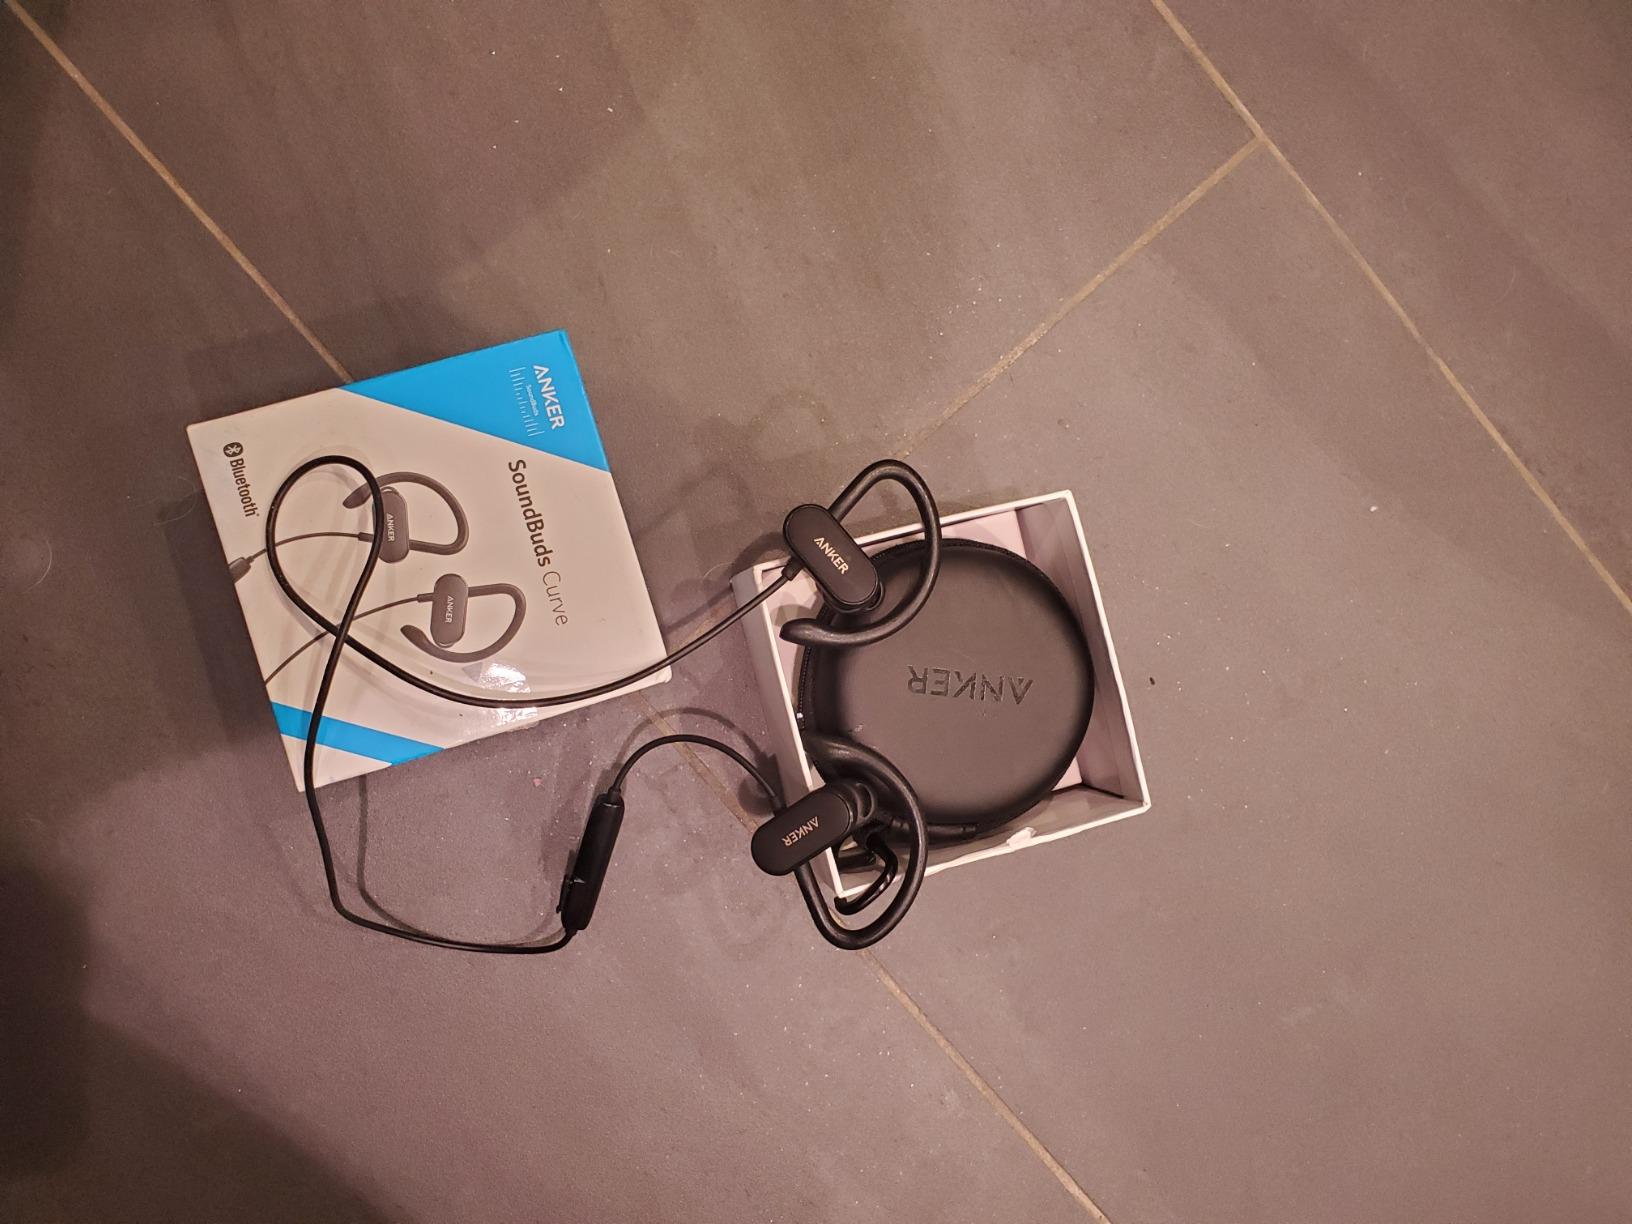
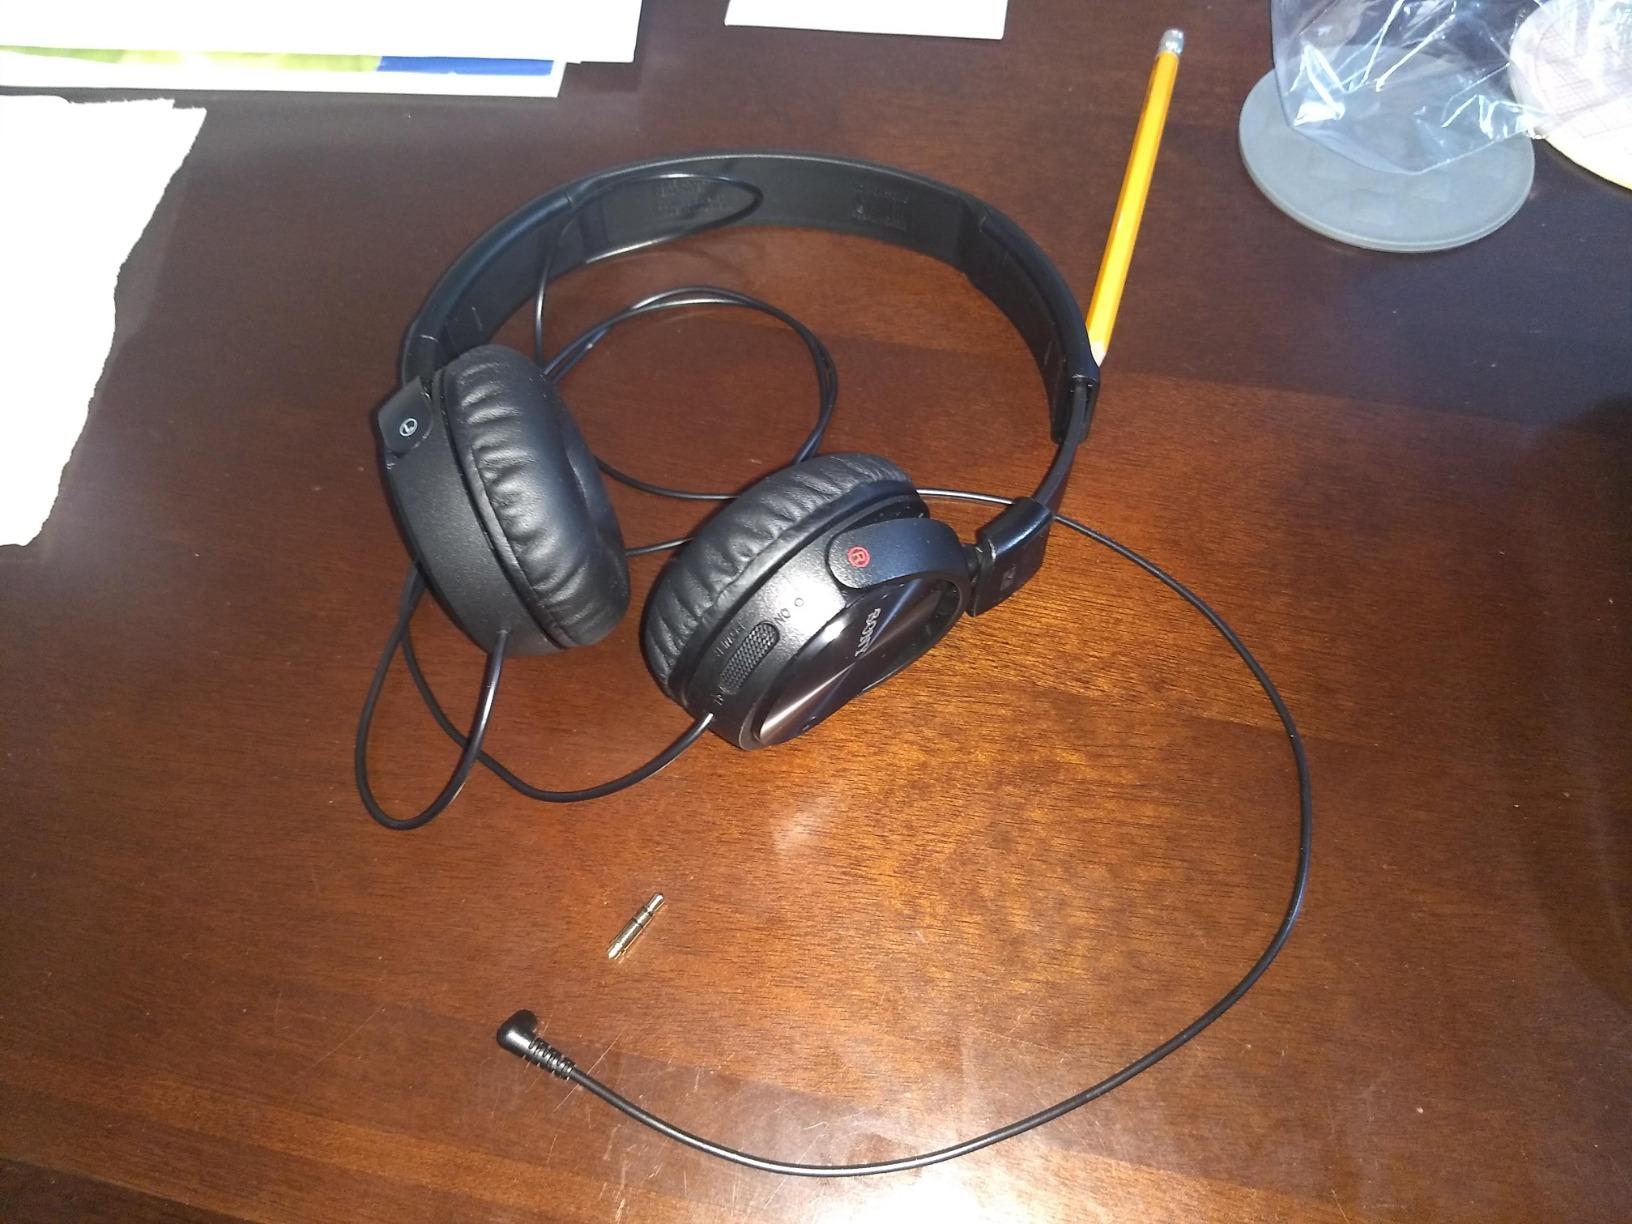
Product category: headphones
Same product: no